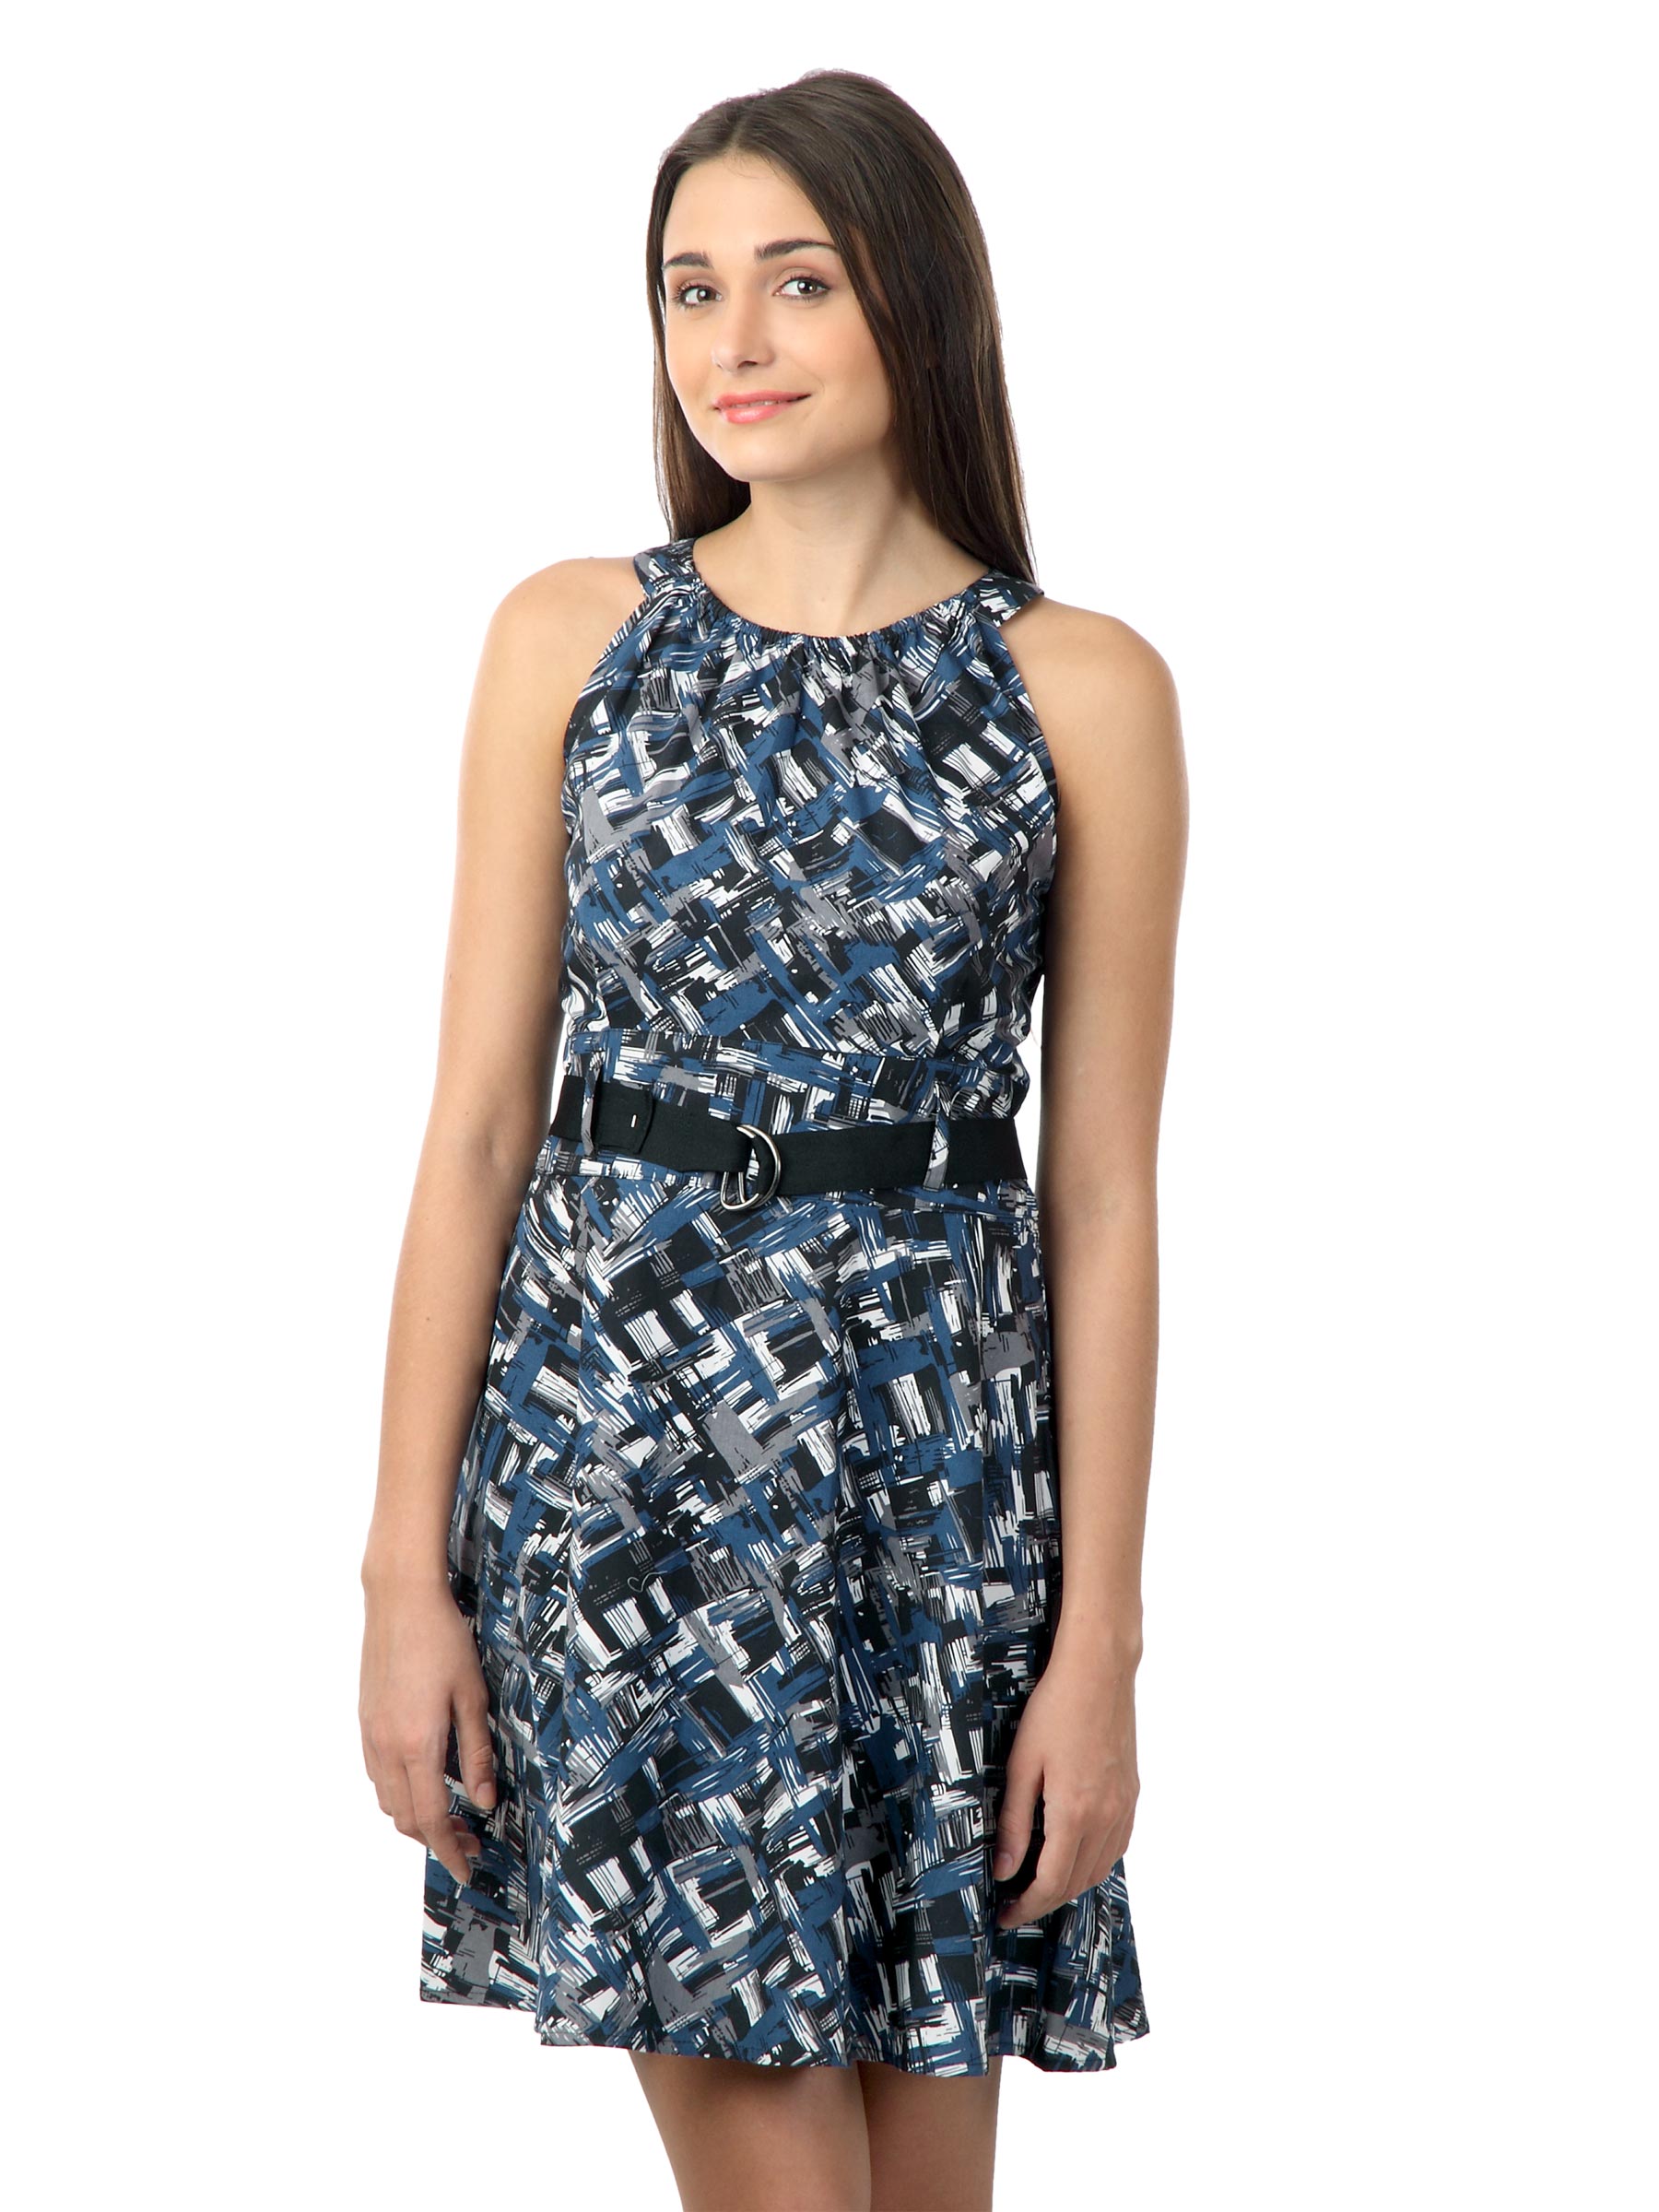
Latin Quarters Women Blue Dress
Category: Apparel / Dress / Dresses
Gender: Women
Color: Blue
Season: Summer 2012
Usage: Casual